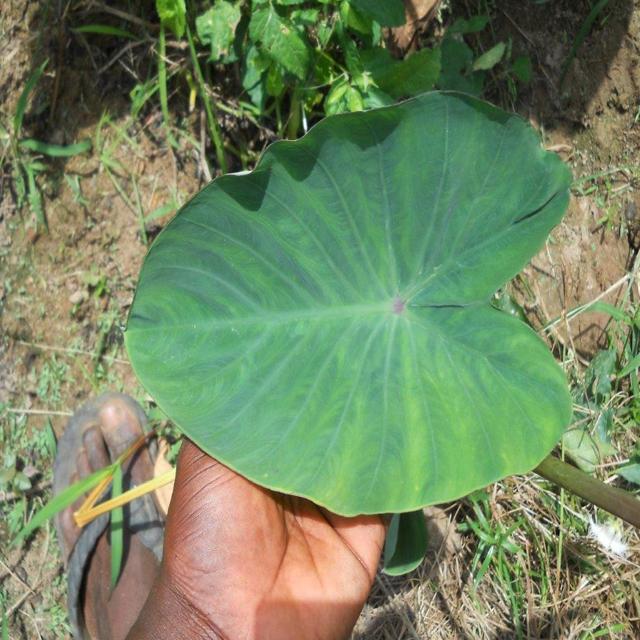
Label: Healthy